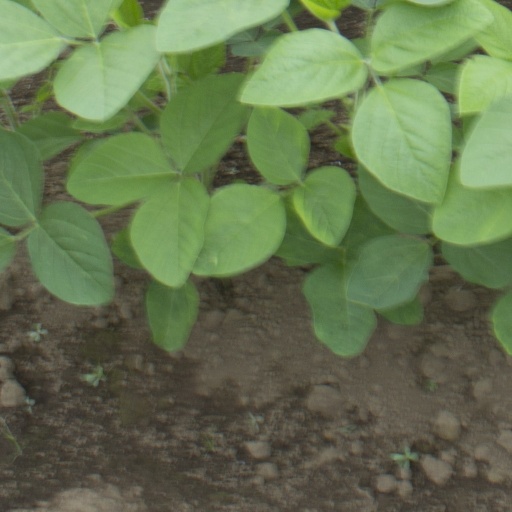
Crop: soybean